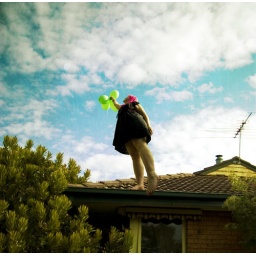
Day #139 ~ Well, she's flying so freely in the sky ~